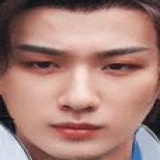
diễn viên Lý Hoành Nghị